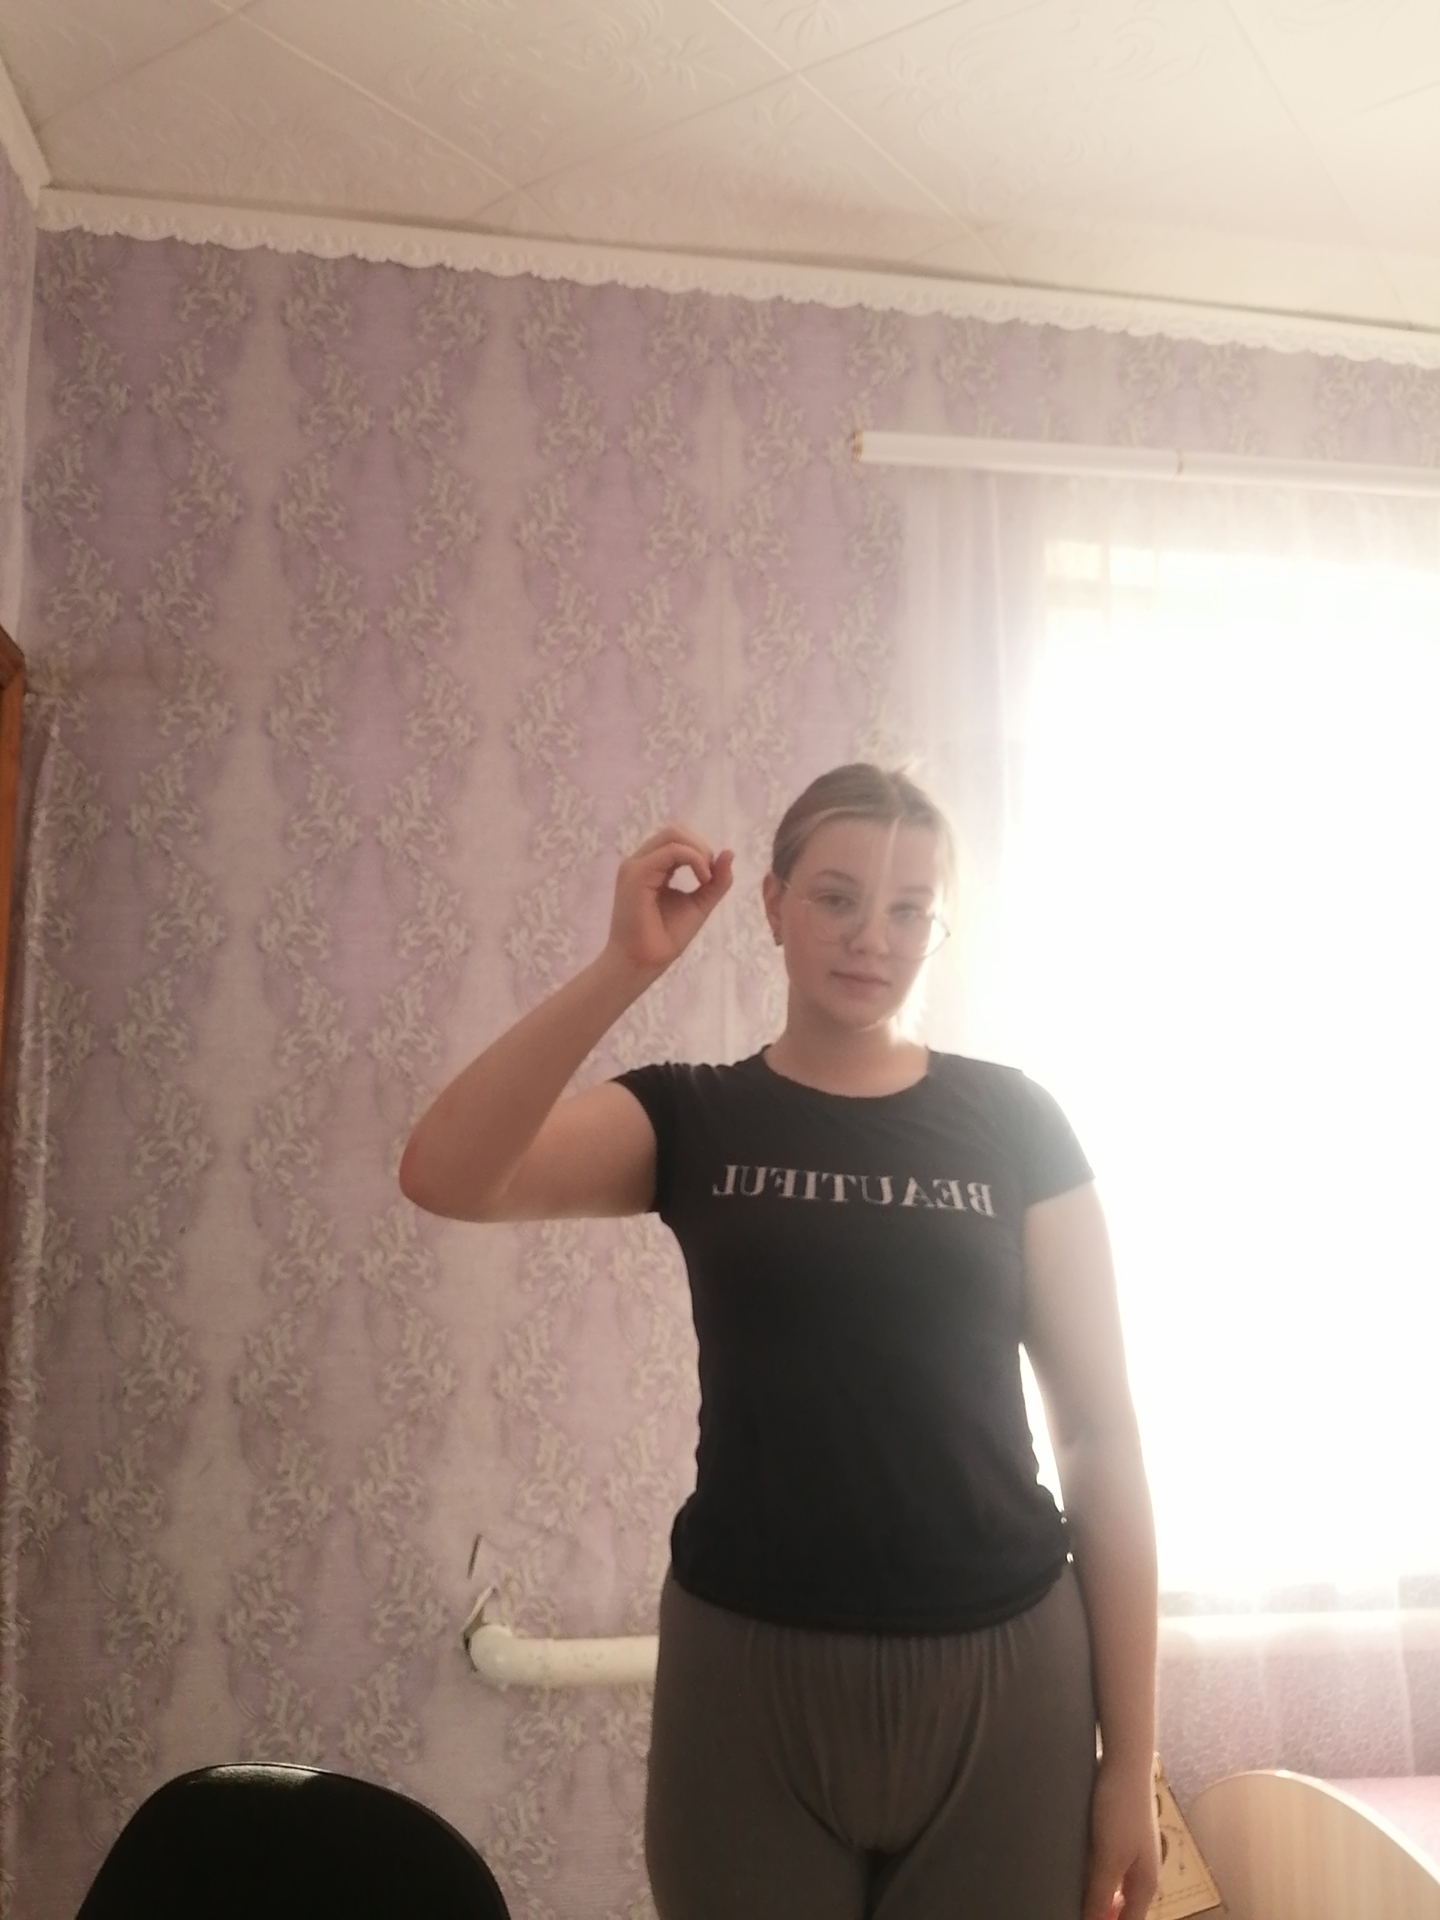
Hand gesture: grip